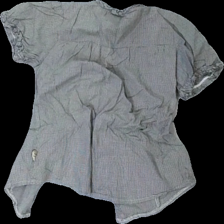
View: back
Type: Top
Category: Children
Brand: Pomp De Lux
Colors: Grey, White
Material: 100% cotton
Pattern: Checkered print
Cut: Regular, C-collar
Size: 134
Season: All
Price range: <50
Recommended usage: Reuse